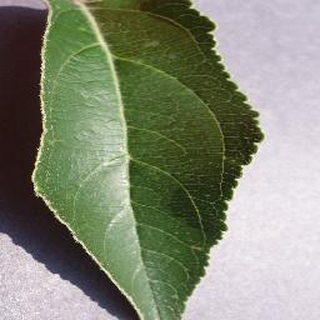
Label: healthy_apple